Peire Cardenal

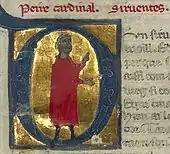
Peire Cardenal from a 13th-century Lombard chansonnier.

Peire Cardenal (or Cardinal) (c. 1180 – c. 1278) was a troubadour (fl. 1204 – 1272) known for his satirical "sirventes" and his dislike of the clergy. Ninety-six pieces of his remain, a number rarely matched by other poets of the age.